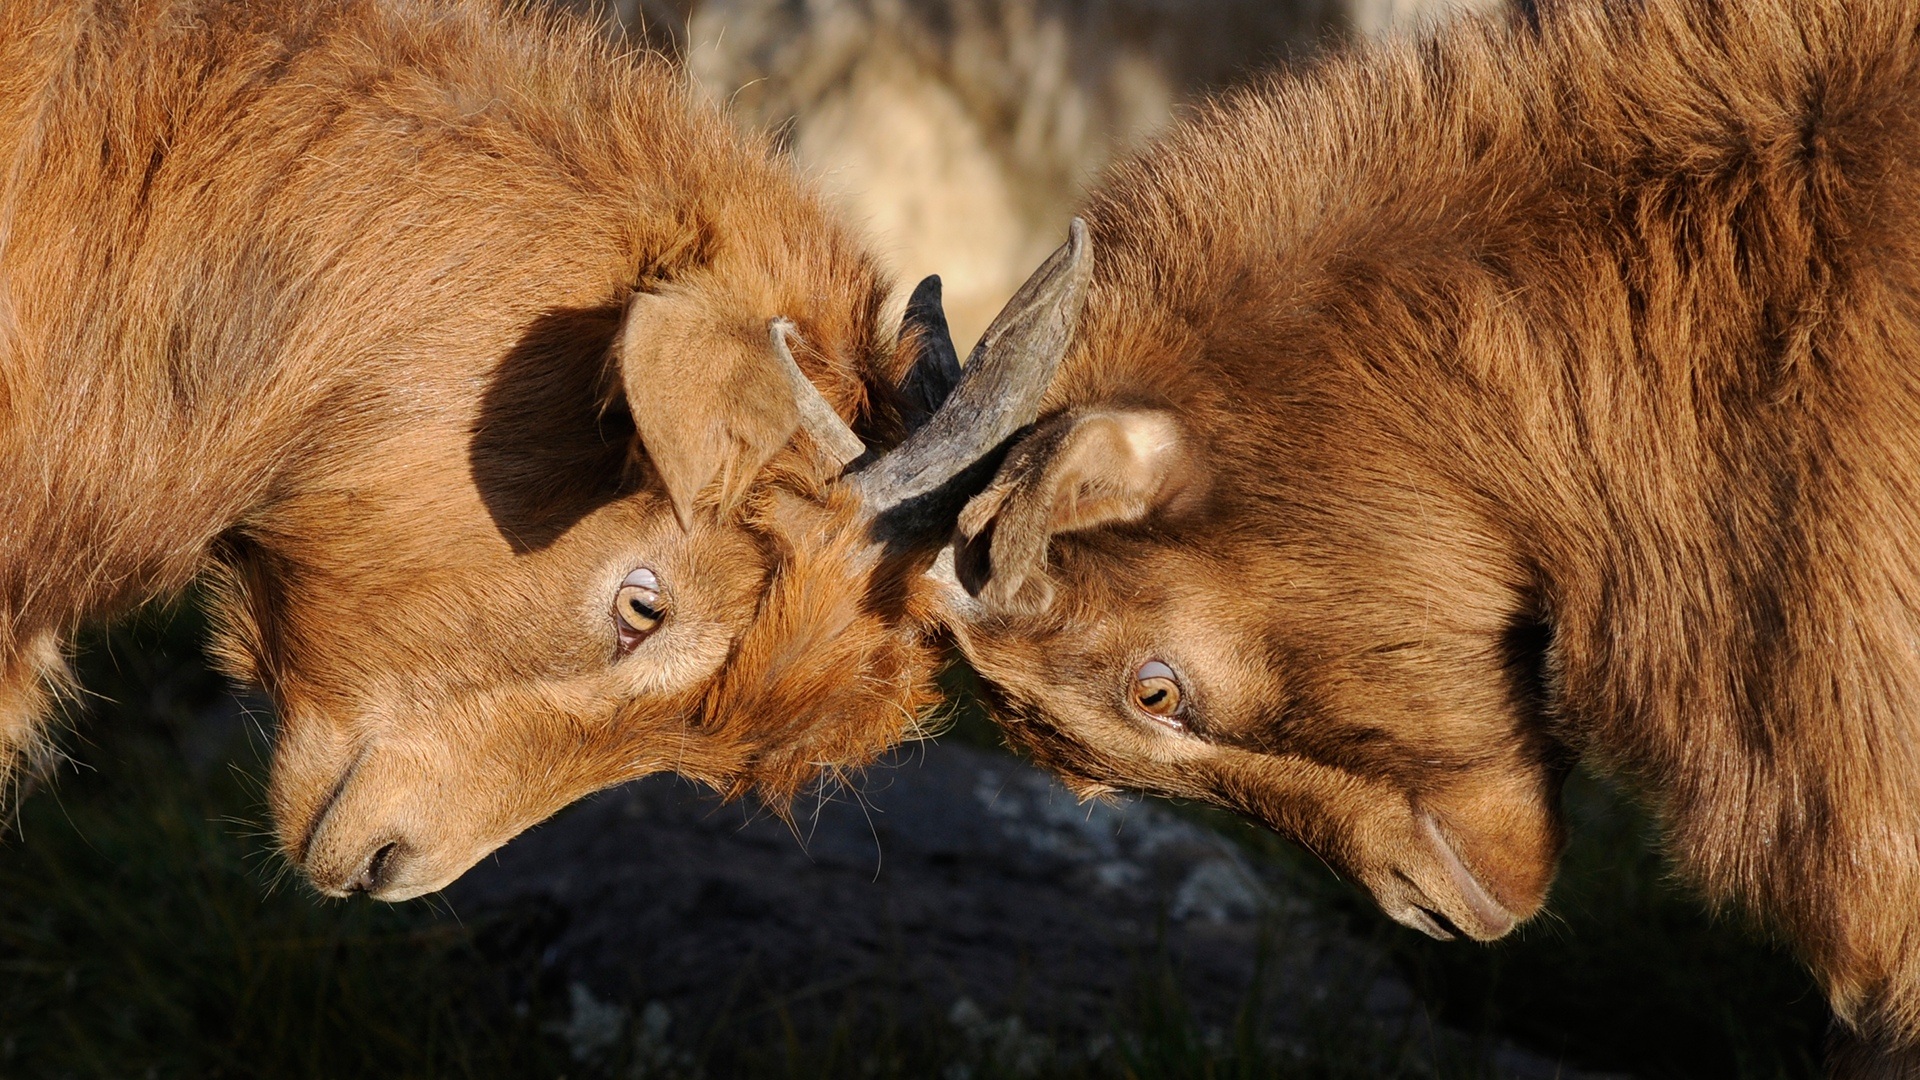
wildlife, horn, mammal, mane, fauna, close up, competition, goats, vertebrate, bison, dispute, cattle like mammal